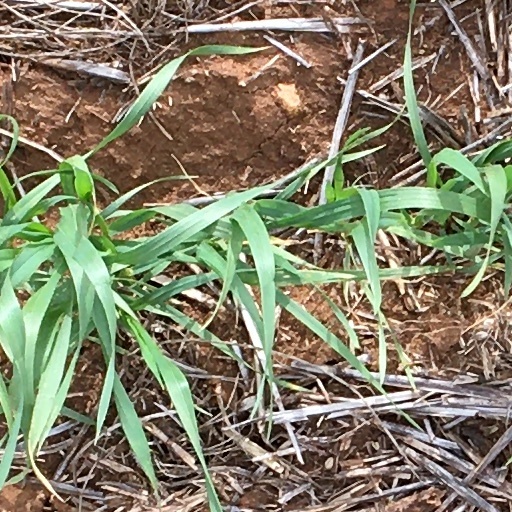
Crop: wheat